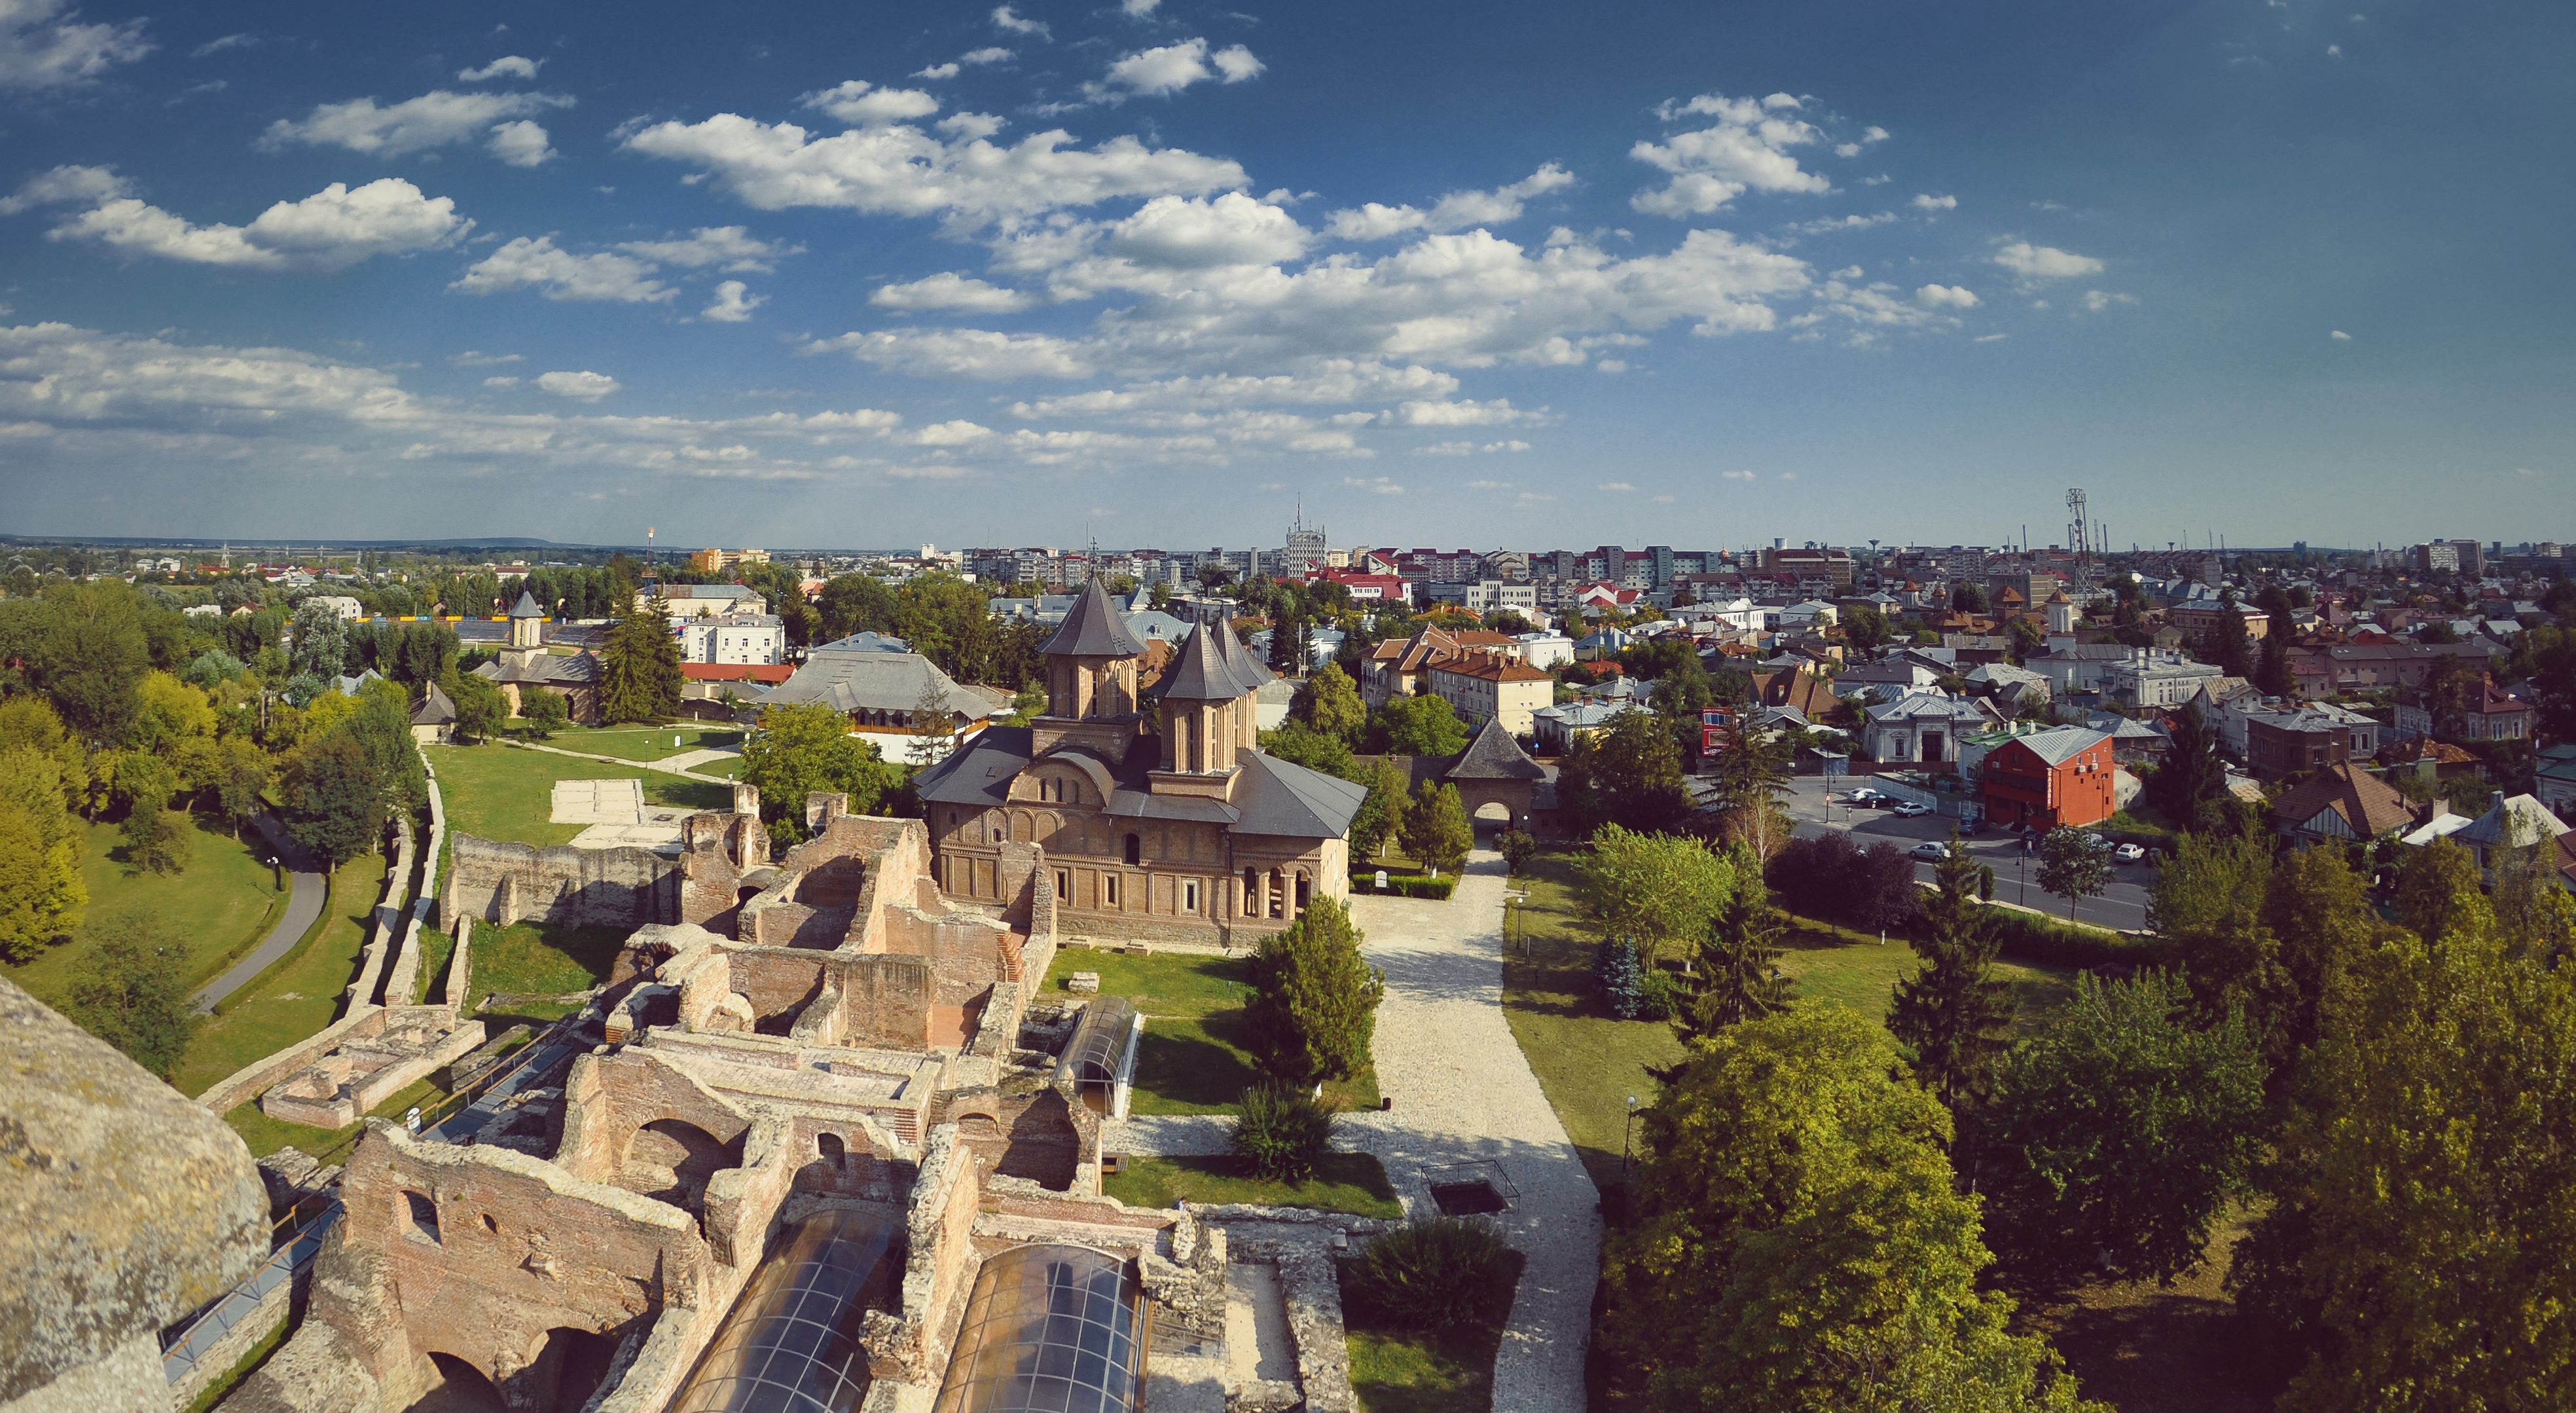
architecture, photography, town, building, old, city, urban, monument, photo, cityscape, panorama, village, suburb, museum, religion, landmark, church, exterior, ruin, christian, tourism, photos, religious, art, de, ruins, churches, fotografie, history, court, christianity, day, romana, pwpartlycloudy, orthodox, royal, eastern, ruine, romania, bor, targoviste, biserica, arhitectura, wallachia, muntenia, tara, romaneasca, orthodoxy, romanian, ortodoxa, patrimoniu, princely, curtea, domneasca, istorie, lmidbiima1723707, ortodoxia, ortodoxie, ecclesiastical, bisericeasc, cladire, edificiu, muzeu, cre tinism, cre tin, tours, aerial photography, residential area, human settlement